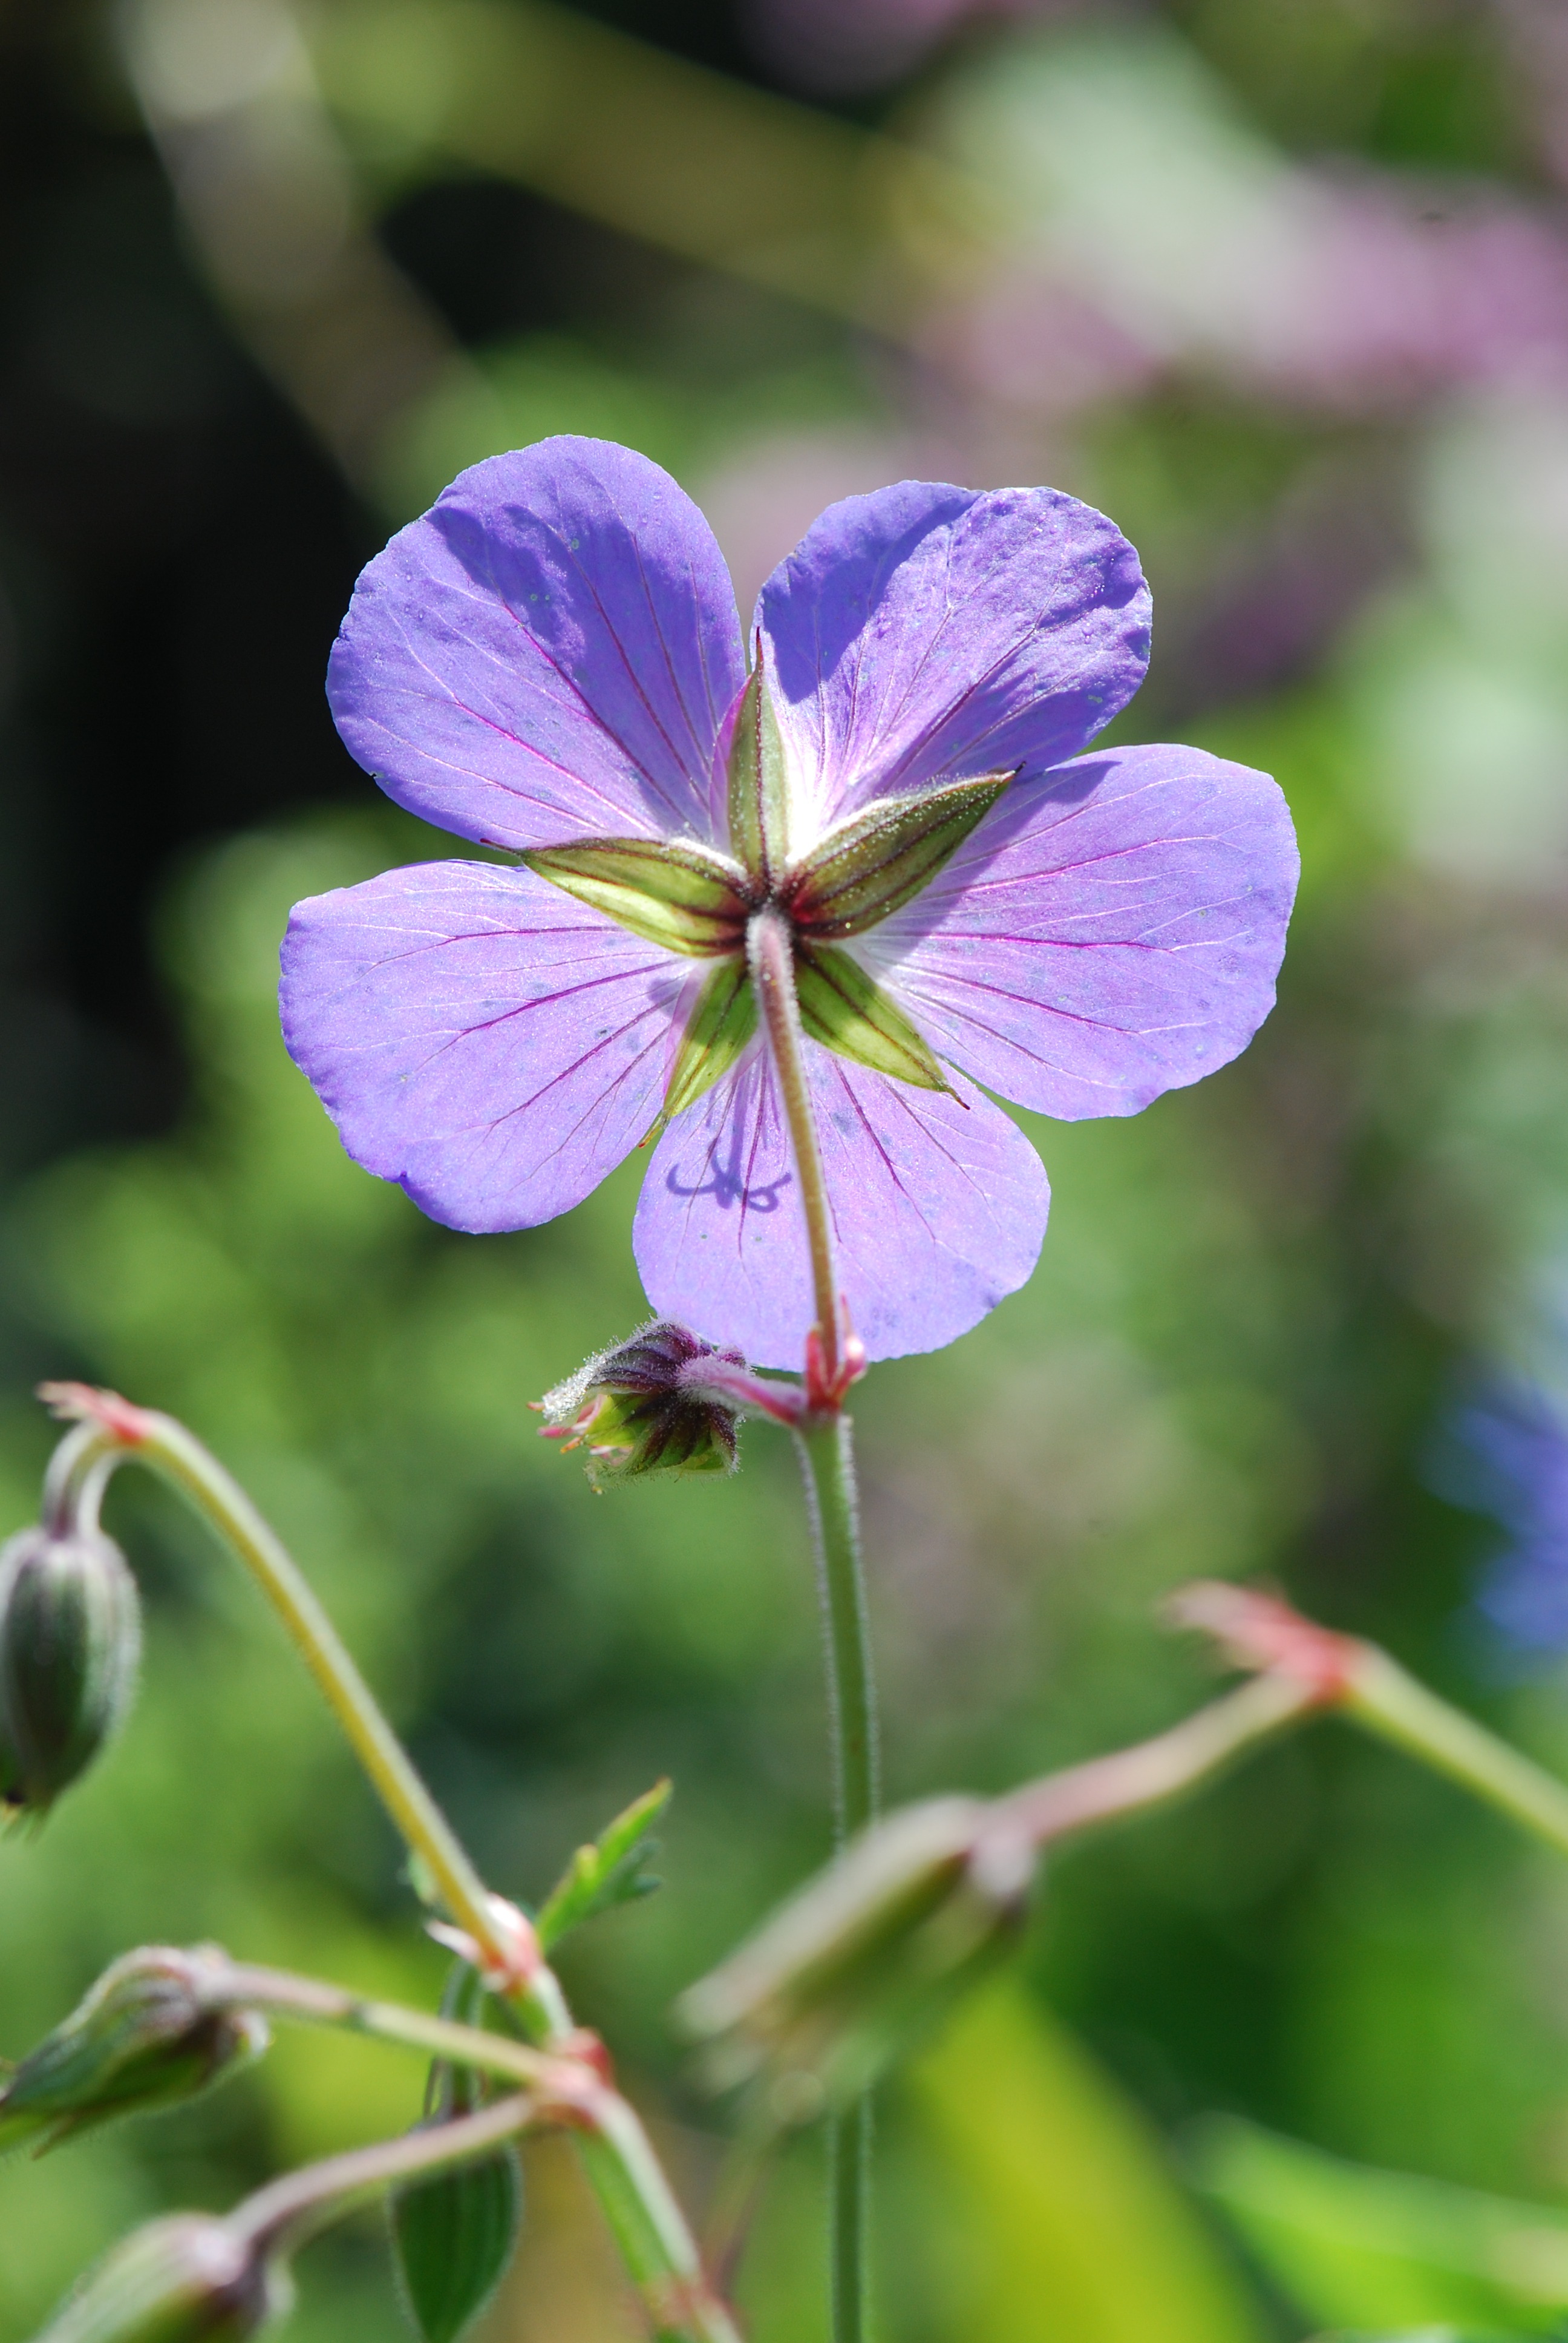
nature, blossom, plant, flower, purple, petal, bloom, green, botany, garden, flora, wildflower, close up, geranium, violet, macro photography, flowering plant, plant stem, land plant, violet family, geraniales